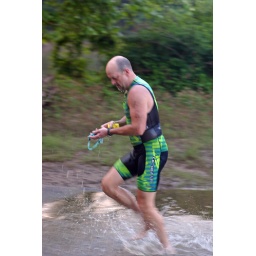
June 1st LR Sprint TRI with the swim in the ski lake and the bike and run on the NLR River trail